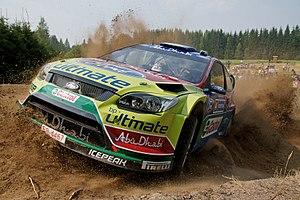
Jari-Matti Latvala, vainqueur du Rallye de Finlande 2010, en train de piloter sa Ford Focus RS WRC lors du rallye de Rannankylä à Muurame.
Le rallye de Finlande est un des rallyes du Championnat du monde des rallyes. Connue sous le nom de « Rallye des 1000 lacs » jusqu'en 1993, la course change de nom à la demande du sponsor principal et se nomme désormais « Neste Rally Finland » dès l'année suivante. Il est organisé par AKK Sports depuis 1997, et par le promoteur sportif International Sportsworld Communicators à compter de 2009.
Le rallye est une discipline de sport automobile. Initialement défi de rassemblement pour aristocrates aisés, la discipline a beaucoup évolué pour devenir une course de vitesse. Les rallyes modernes ont pour particularité de ne pas se pratiquer sur un circuit mais sur des routes fermées au public pour l'occasion. Les épreuves se déroulent sur différents types de terrain, et sont composées de plusieurs étapes, avec une suite d'épreuves allant d'un point à un autre. Les épreuves chronométrées sont appelées épreuves spéciales, les parties non chronométrées sont appelées étapes de liaison.
Le Rallye de Finlande 2010 est le 8ᵉ rallye du championnat du monde des rallyes 2010.
Jari-Matti Latvala, né le 3 avril 1985 à Töysä, est un pilote de rallye finlandais. Depuis 2017, il dispute le championnat du monde de rallyes sur une Toyota Yaris WRC. Son copilote est Miikka Anttila.